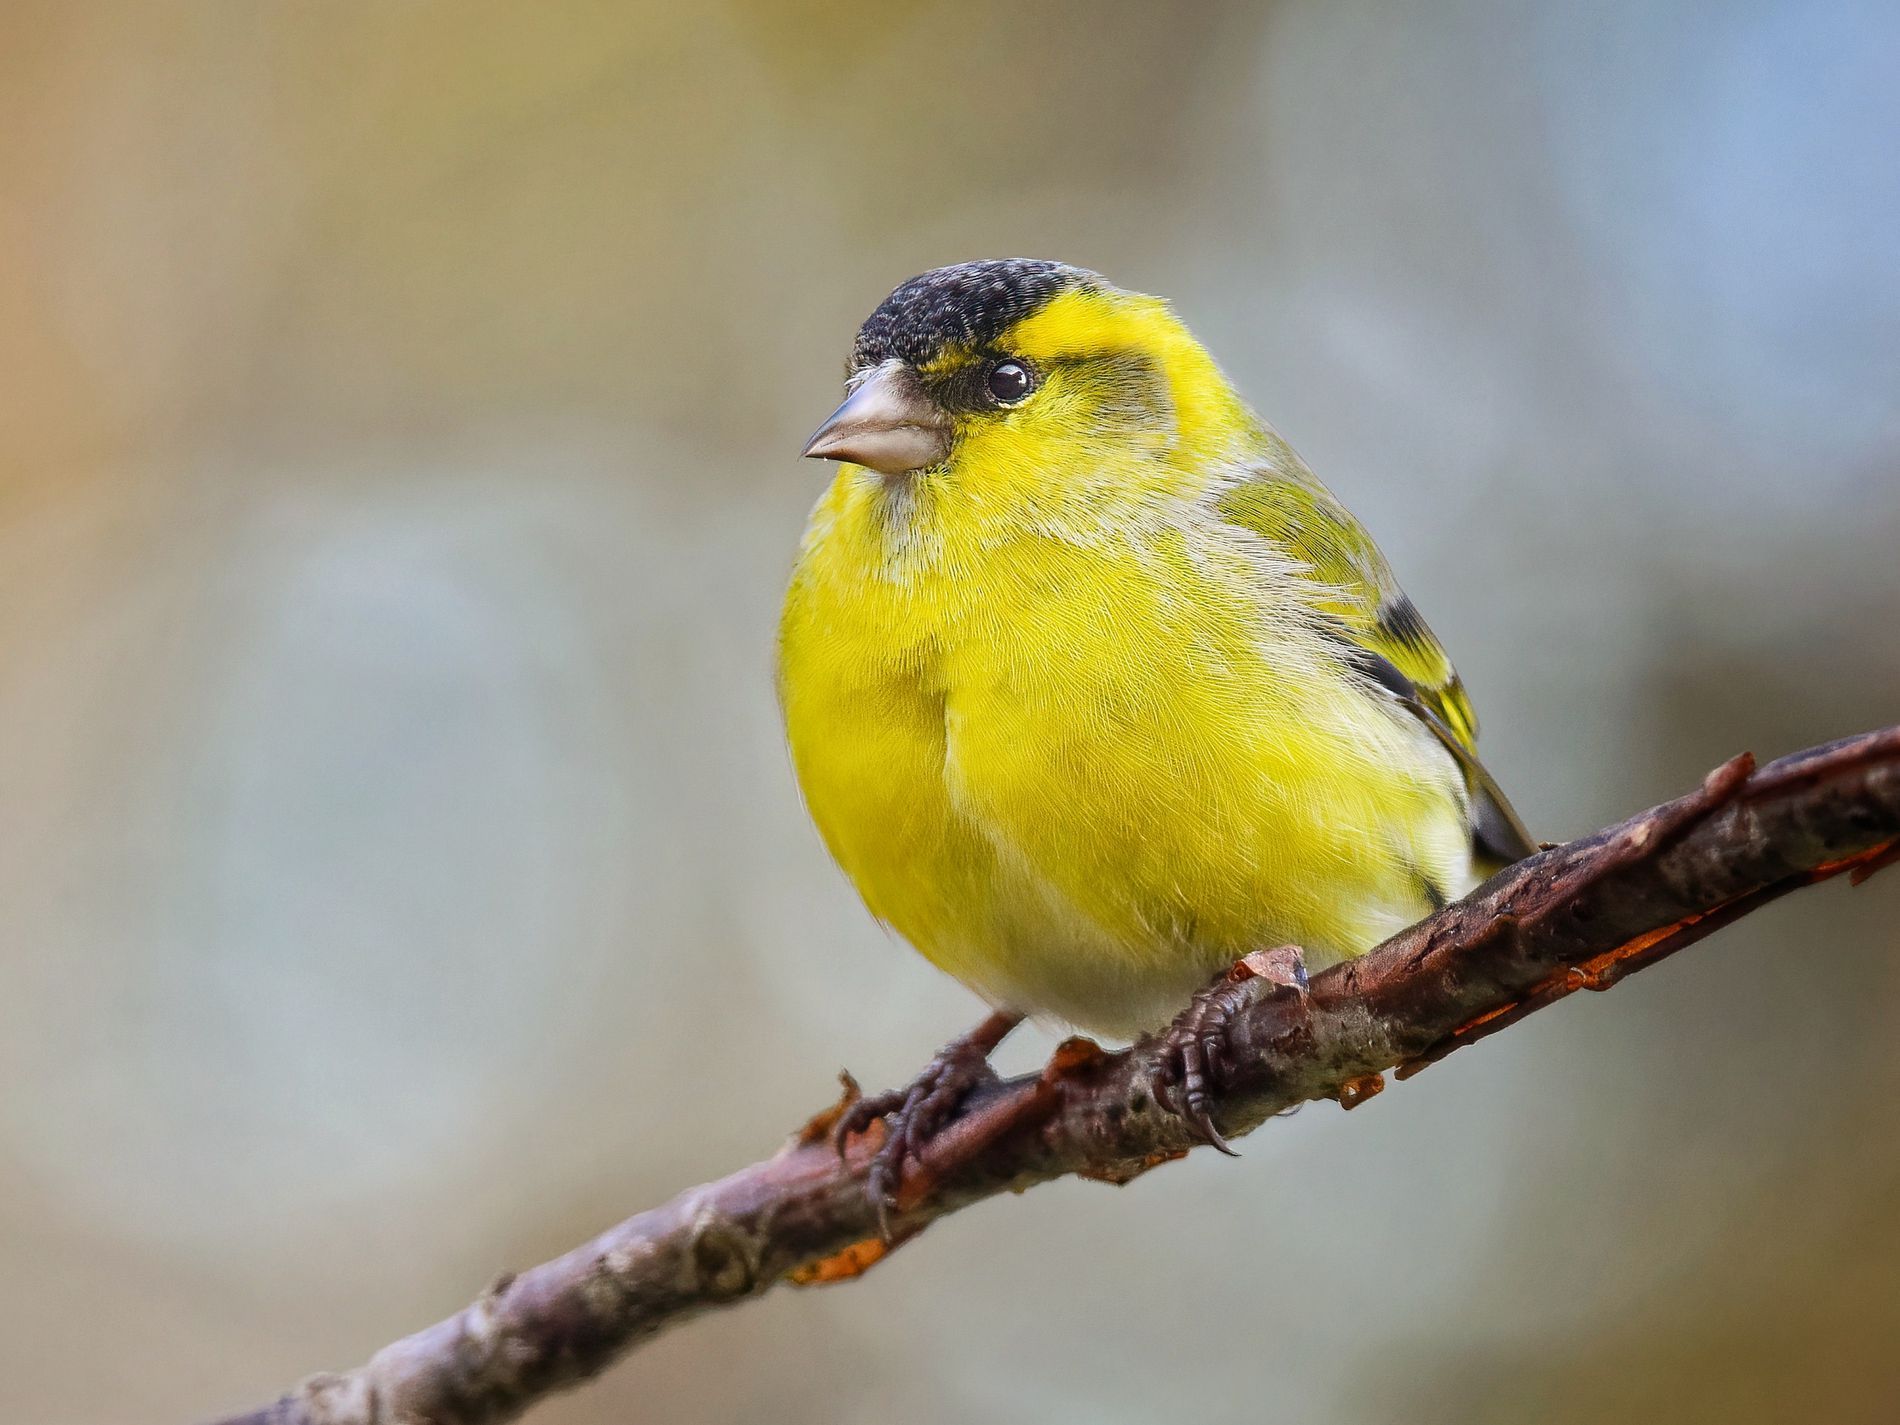
Eurasian siskin
The image features a small Eurasian siskin with a black  markings on its wings, perched on a thin, textured tree branch.
The bird's feathers appear slightly fluffed, and its beak is short and pointed.
 The blurry background  of a soft, blurred mix of earthy tones, suggesting a natural outdoor setting.
The image is of a small yellow Eurasian siskin on a thin branch.
The photo angle is natural at eye level.
The environment appears to be outdoors, with a softly blurred background.
The color palette includes warm yellows, earthy browns, and soft neutral tones.
The photography style is portrait focused.
Labels: Animal, Bird, Finch, Canary, Eurasian siskin, tree branch, blurry background, beak
Camera: NIKON CORPORATION NIKON D3300